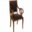
Label: chair